Answer in natural language. Considering the relative positions, where is two seater red modern sofa (highlighted by a green box) with respect to Doorway (highlighted by a blue box)? Choose between the following options: below or above
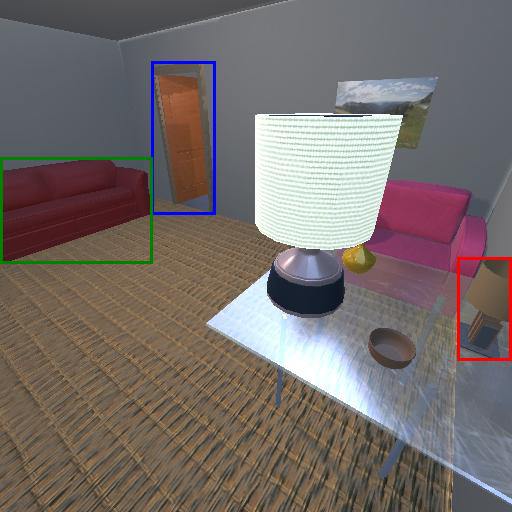
<answer>below</answer>